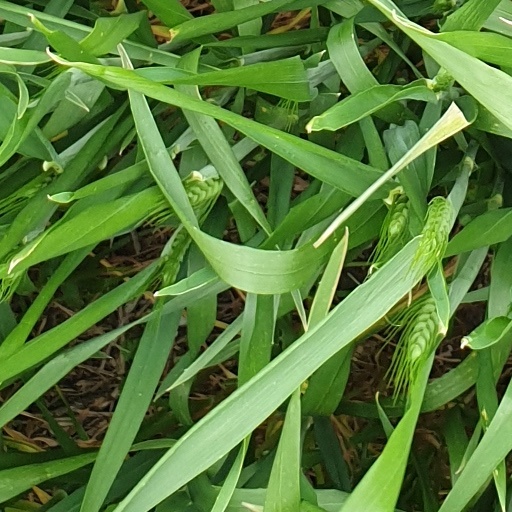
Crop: wheat